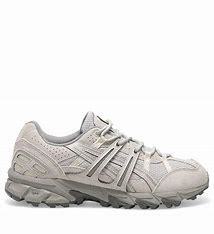
Brand: Asics
Model: Gel Sonoma 15 50